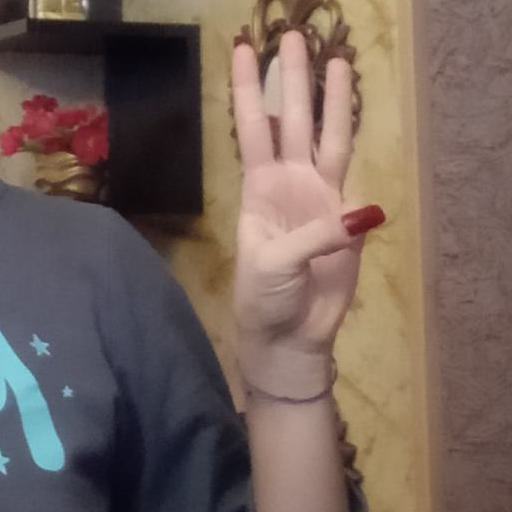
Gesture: three